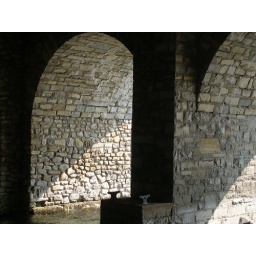
Part of the boat house built in 1936 on Rock Island, Wisconsin